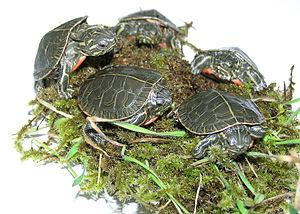
La Tortue peinte est l'une des espèces de tortues les plus répandues d'Amérique du Nord. Elle vit dans les points d'eau stagnante, du sud du Canada à la Louisiane et le Nord du Mexique, et de l'Atlantique au Pacifique. C'est la principale tortue présente sur cette aire de répartition. C'est l'unique représentante du genre Chrysemys, appartenant à la famille des Emydidae. Des fossiles prouvent son existence depuis au moins 15 millions d'années. Elle comporte quatre sous-espèces — C. p. picta, C. p. dorsalis, C. p. marginata et C. p. belli — qui ont divergé au cours de la dernière glaciation.